Jacques Villeret

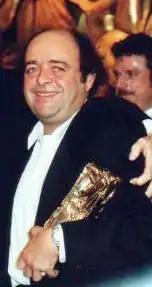
Villeret in 1999

Jacques Villeret (6 February 1951 – 28 January 2005) was a French actor, best known internationally for his role as François Pignon in the comedy "Le Dîner de Cons". During his career, he earned many awards including the prestigious medal and title of Chevalier de la Légion d'Honneur.